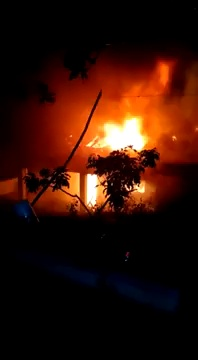
Fire: yes
Smoke: no